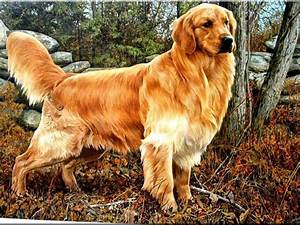
Label: cane